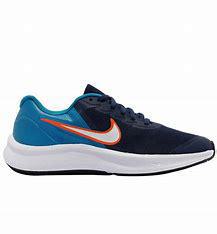
Brand: Nike
Model: Star Runner 3